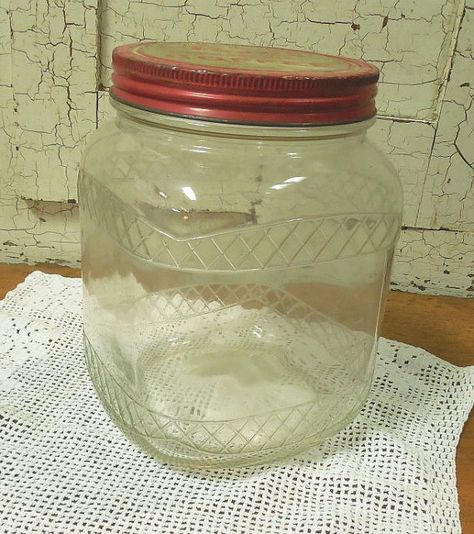
Label: glass